Cocktail (1988 film)

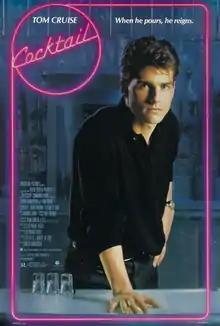
Theatrical release poster

Cocktail is a 1988 American romantic comedy drama film directed by Roger Donaldson from a screenplay by Heywood Gould, and based on Gould's book of the same name. It stars Tom Cruise, Bryan Brown and Elisabeth Shue. It tells the story of a business student, who takes up bartending in order to make ends meet.